Craig Goldy

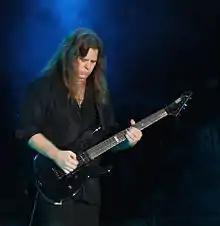
Goldy performing with the tribute formation DIO Disciples at Kavarna Rock Fest, 2012

Goldy was featured in Hear 'n Aid - Stars project while still in Giuffria, alongside other players such as Adrian Smith and Dave Murray of Iron Maiden, Yngwie Malmsteen, Brad Gillis.